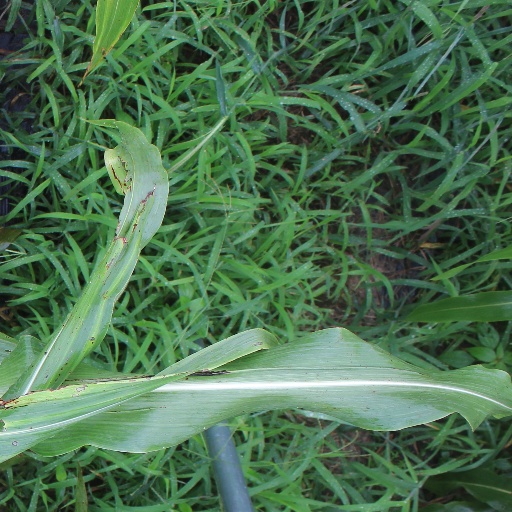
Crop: sorghum